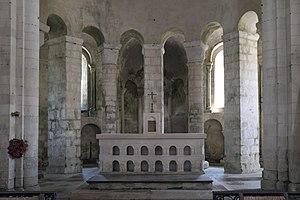
L'architecture romane est le premier grand style créé au Moyen Âge en Europe après le déclin de la civilisation gréco-romaine. Son développement est pleinement établi vers 1060 mais les premiers signes de mutation sont différents suivant les régions et il n'y a pas de consensus sur une date des débuts qui vont du VIᵉ au XIᵉ siècle. L'architecture gothique est le style qui lui succède progressivement à partir du XIIe siècle.Le dynamisme monastique, de profondes aspirations religieuses et morales, la spiritualité des routes de pèlerinages dans une Europe rendue à la paix président à la naissance de l'art roman et contribuent à en faire un style vraiment neuf et doué d'une profonde originalité. La volonté de libérer l'Église de la tutelle de pouvoirs séculiers, les croisades, la reconquête chrétienne en Espagne avec l'effondrement du califat de Cordoue, la disparition du mécénat royal ou princier font de l'art roman l'art de toute la chrétienté médiévale.